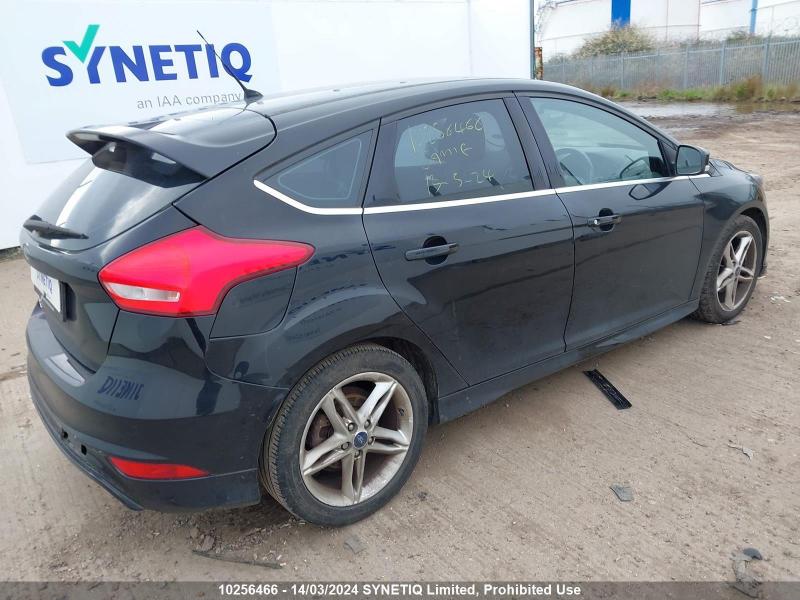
Aucun dommage détecté.
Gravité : aucun